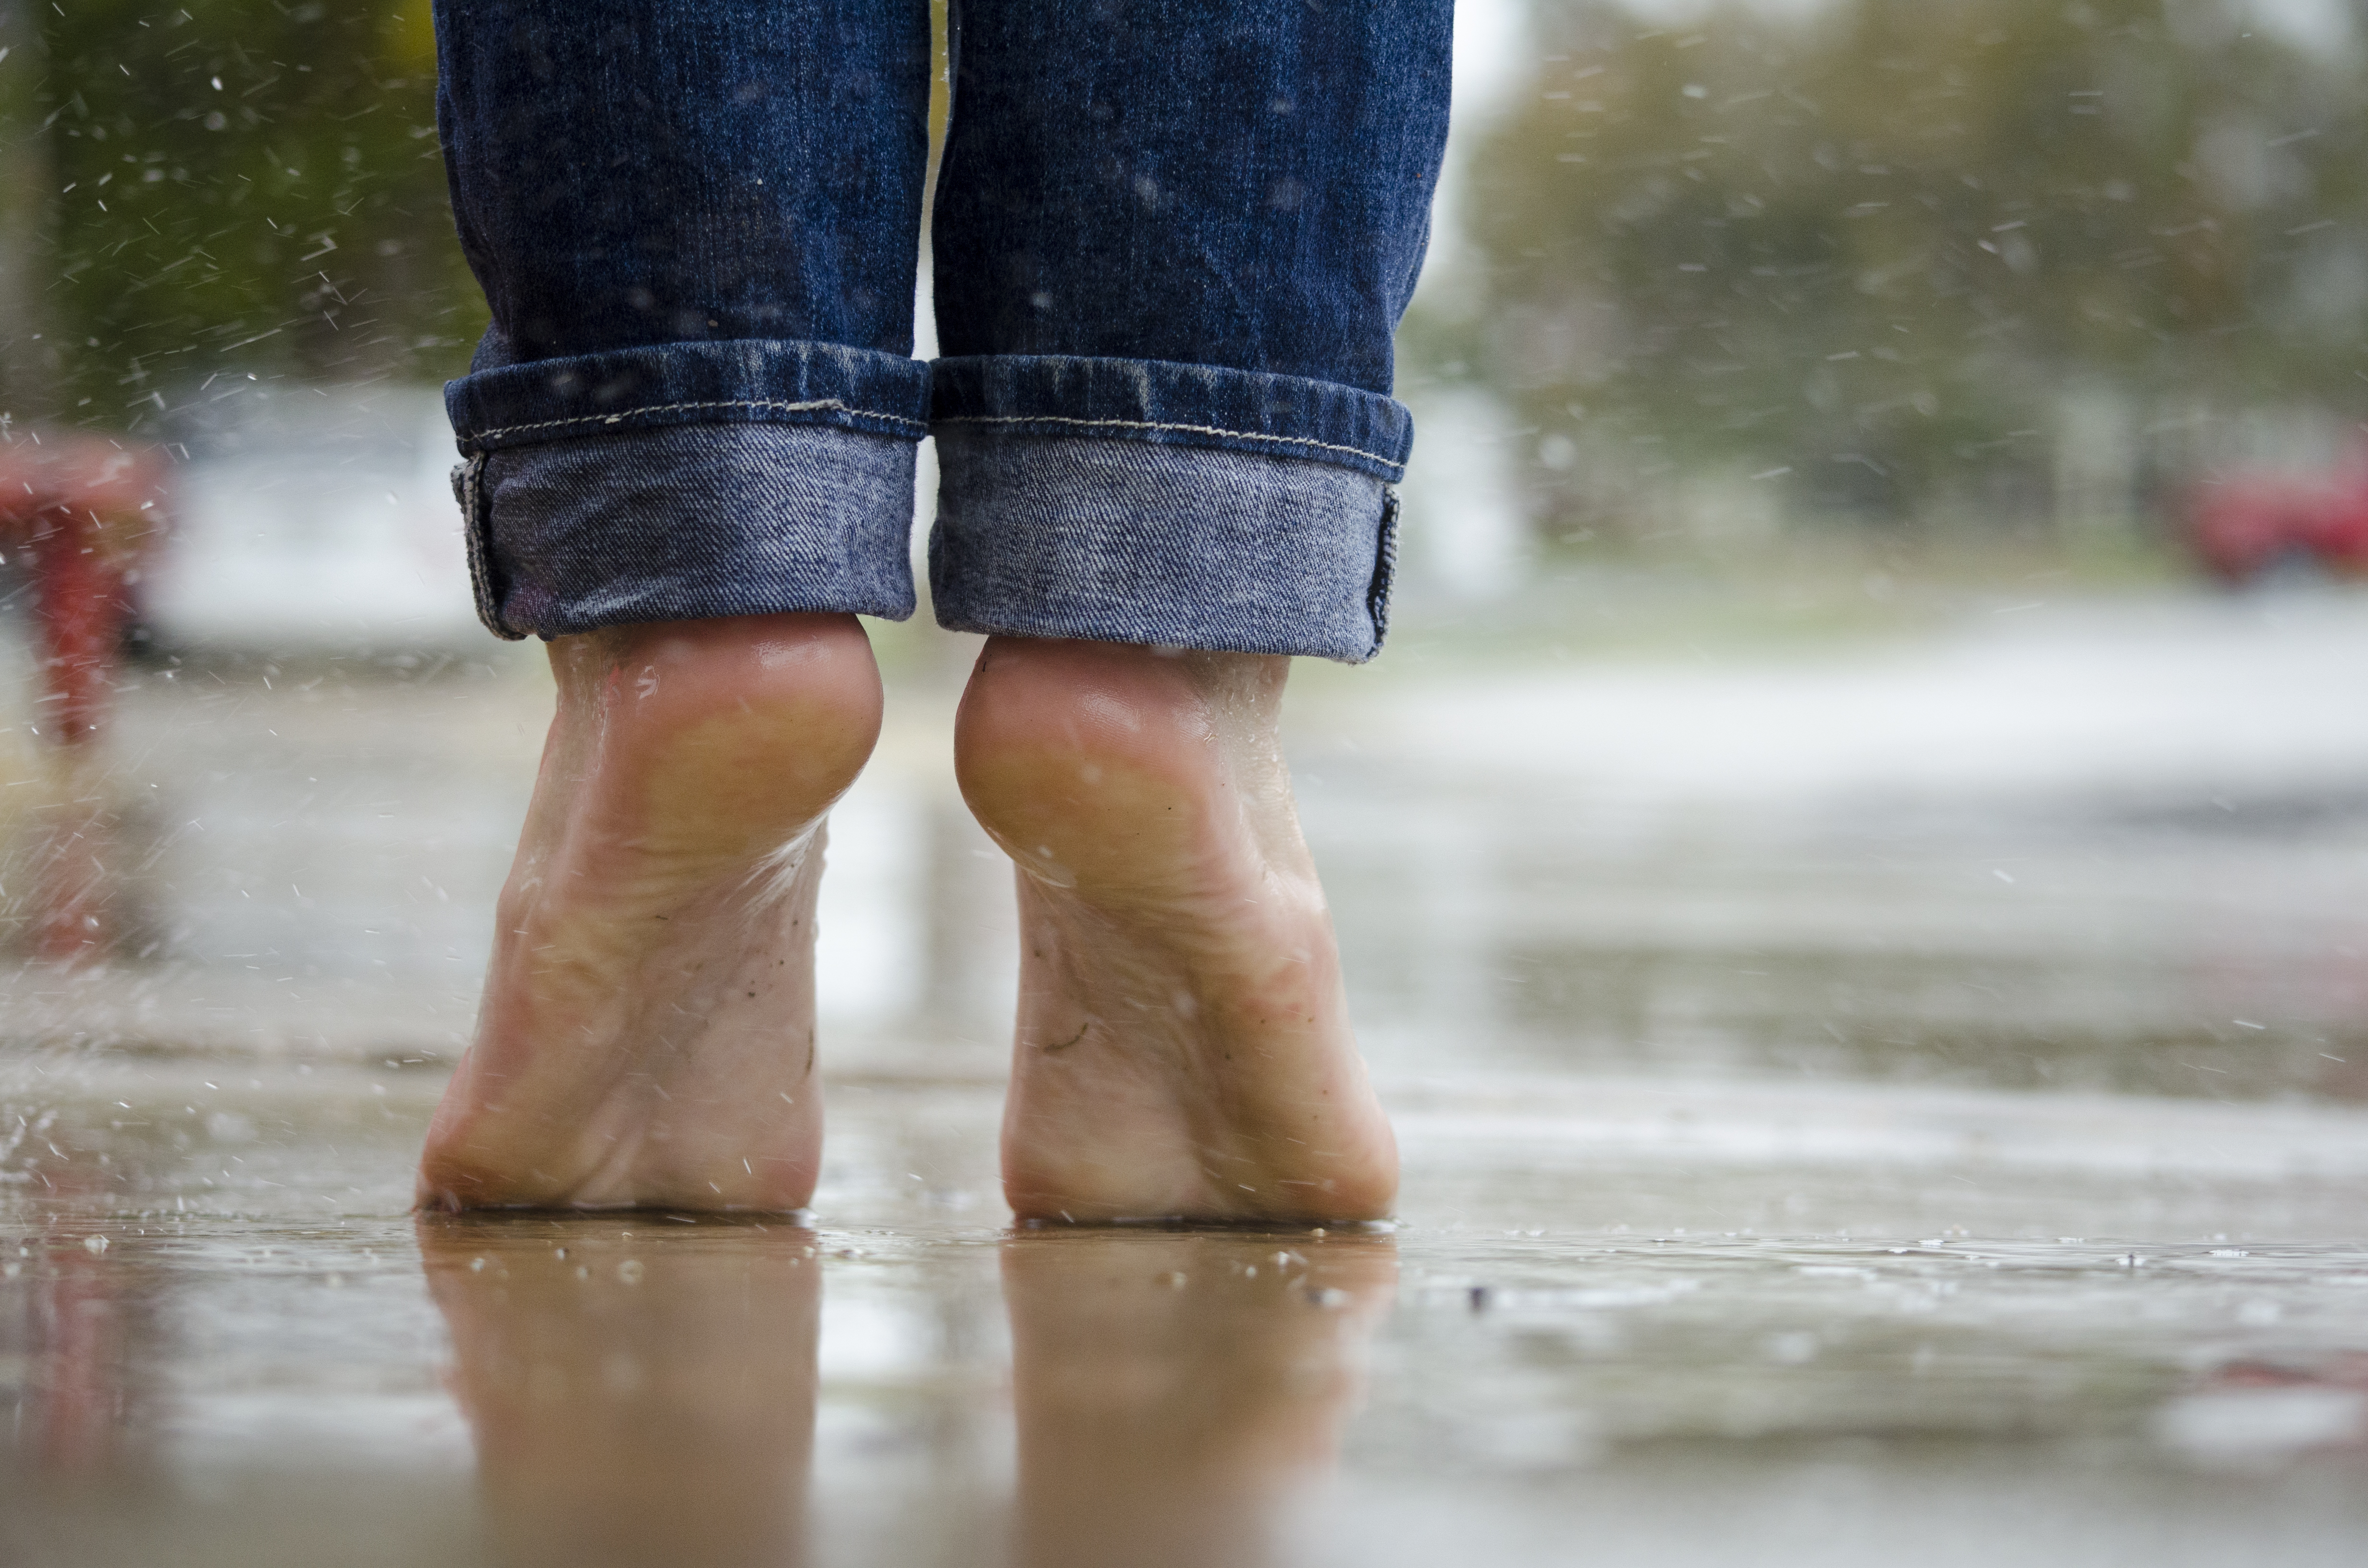
hand, water, winter, girl, rain, feet, wet, leg, spring, color, macro, weather, child, fashion, season, human body, barefoot, outdoors, footwear, photograph, beauty, interaction